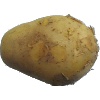
Label: white_potato